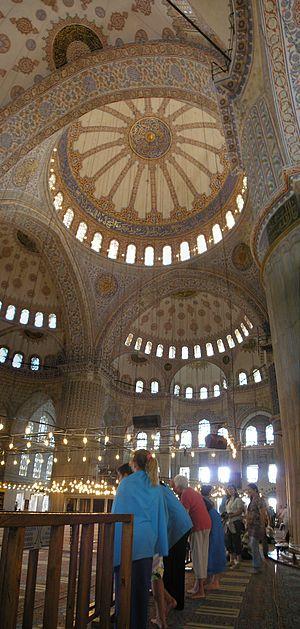
La Mosquée bleue, mosquée du sultan Ahmet ou mosquée Sultanahmet est l'une des mosquées historiques d'Istanbul. Elle est notamment connue pour les céramiques à dominante bleue qui ornent les murs intérieurs, et lui ont valu son nom en Europe.